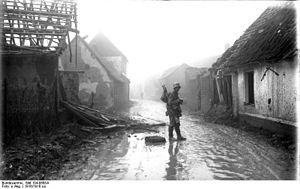
Étricourt-Manancourt est une commune française située dans le département de la Somme, en région Hauts-de-France.